Kanthanathaswamy Temple, Erakaram

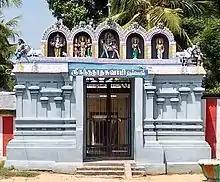
Entrance

Kanthanathaswamy Temple, is a Siva temple in Erakaram, near Swamimalai in Thanjavur District in Tamil Nadu. It is at a distance of 8 km from Kumbakonam.